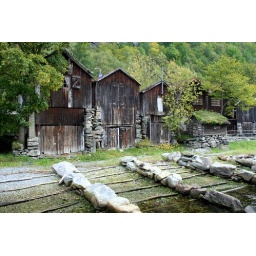
Old boat houses in Geiranger